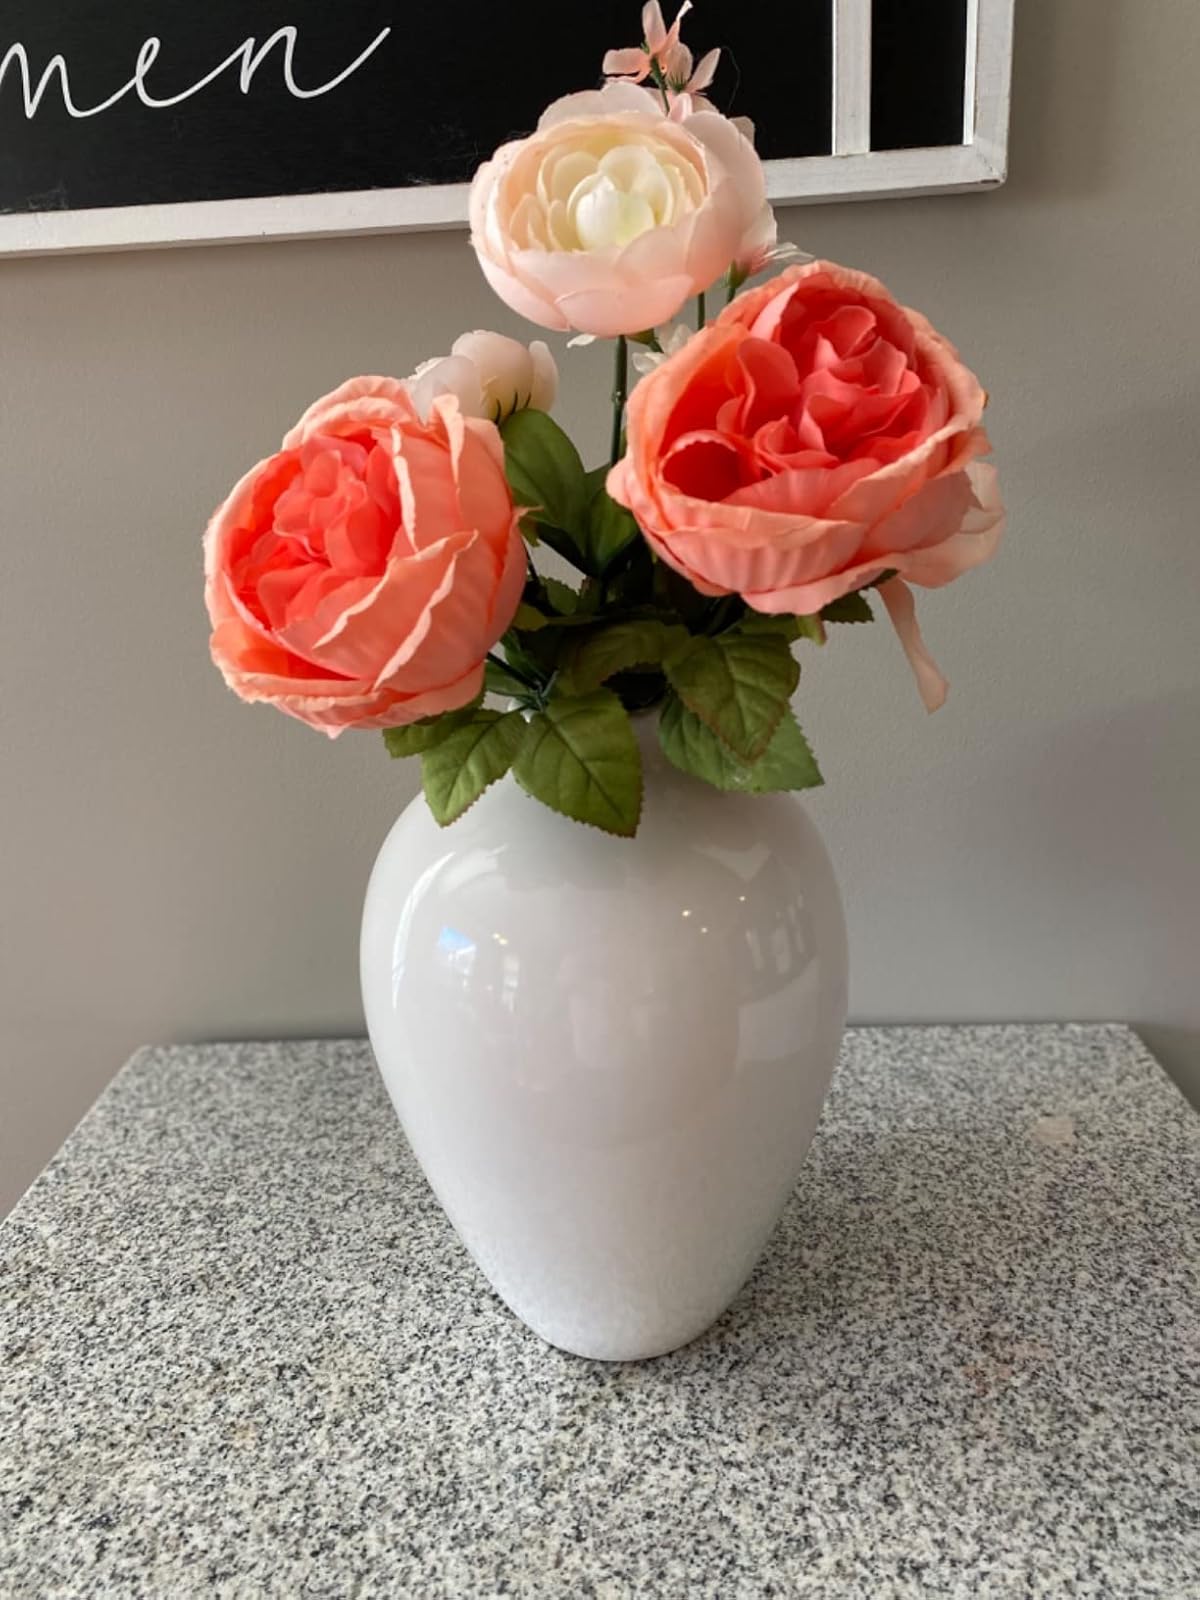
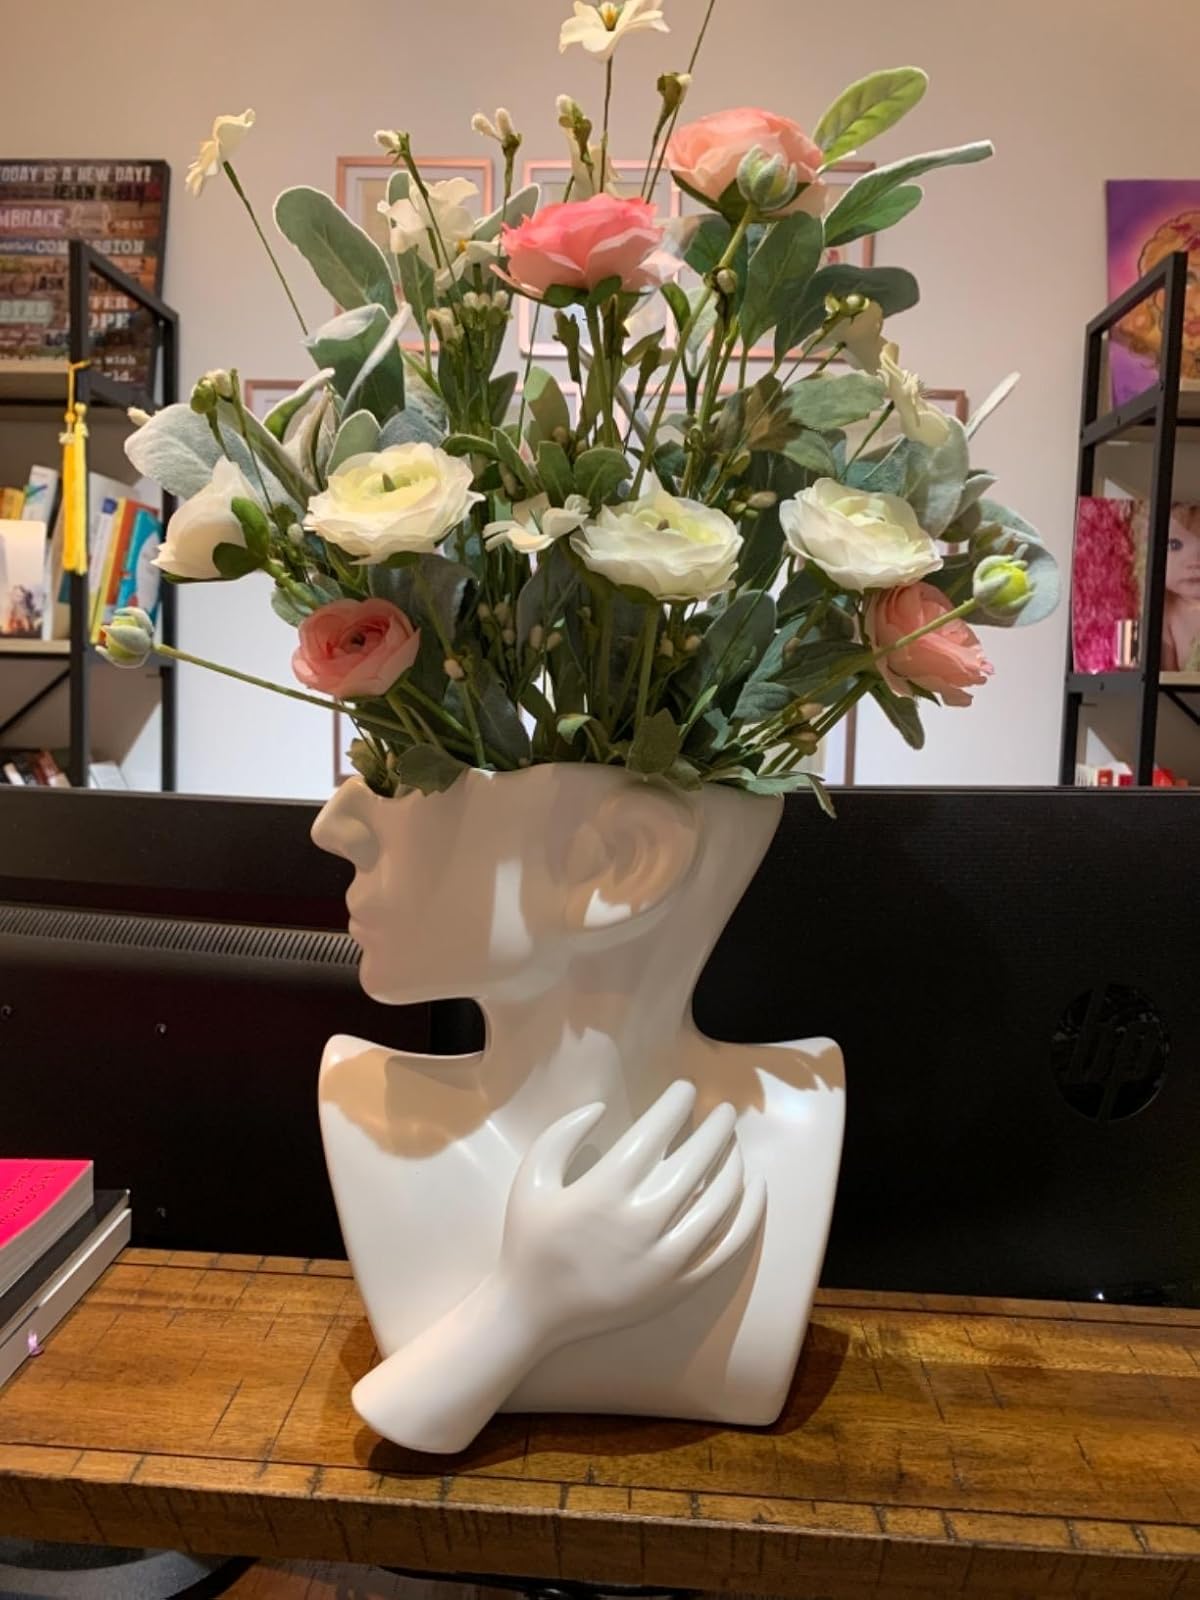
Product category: vase
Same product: no